Fauzia Ilyas

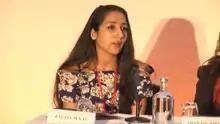
Fauzia Ilyas speaking in London in 2017

Fauzia Ilyas (born 1989) is a Dutch Pakistani speaker, political activist, and the president and co-founder of Atheist & Agnostic Alliance Pakistan. Ilyas, an open atheist and apostate of Islam, fled from Pakistan after receiving threats to her life and faced potential legal charges for blasphemy in Pakistan. Ilyas received asylum in the Netherlands, where she is now a critic of Islam and campaigner for feminism, secularism, and atheist rights in Pakistan.